Luis Dato

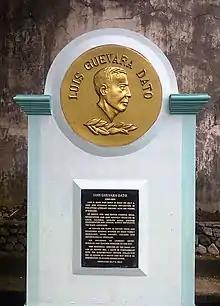
Luis G. Dato memorial marker at the Baao Town Plaza

He won several awards in English composition, oratorical and literary contests from 1922 to 1926. In 1965, he was named "Outstanding Catholic Poe"t by United Poets Laureate International.